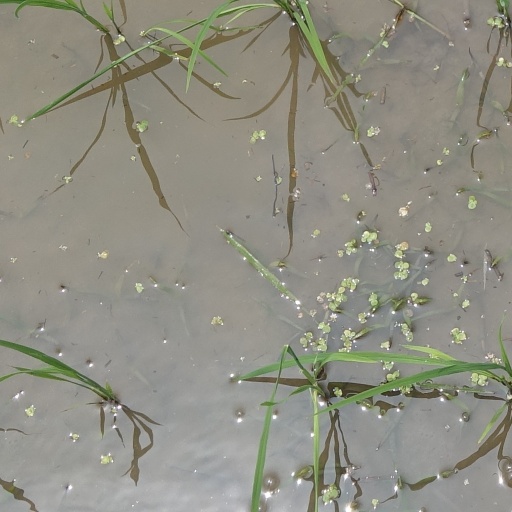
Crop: rice